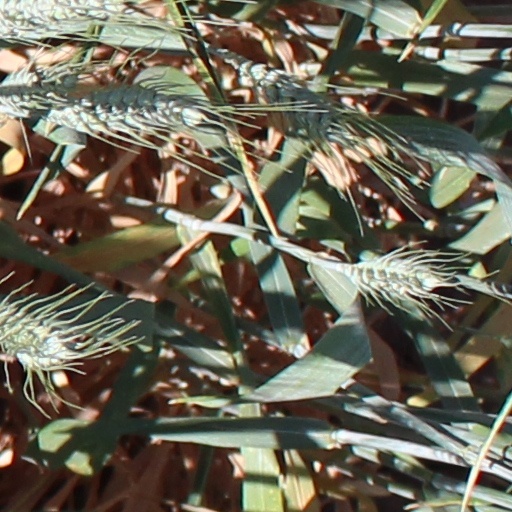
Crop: wheat